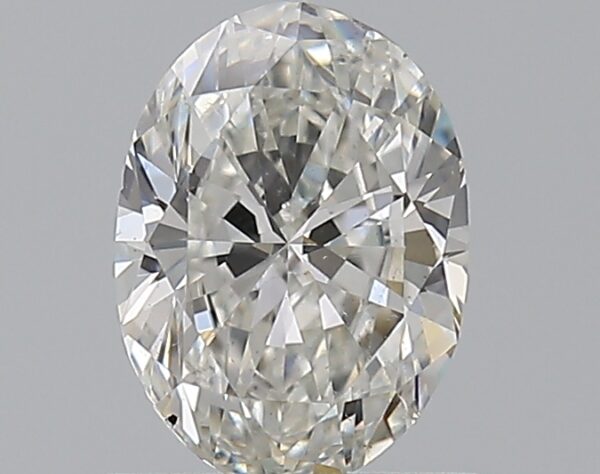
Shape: oval
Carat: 0.7
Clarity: SI1
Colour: G
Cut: VG
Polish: VG
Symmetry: VG
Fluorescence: F
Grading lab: GIA
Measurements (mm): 6.77 x 4.89 x 3.02